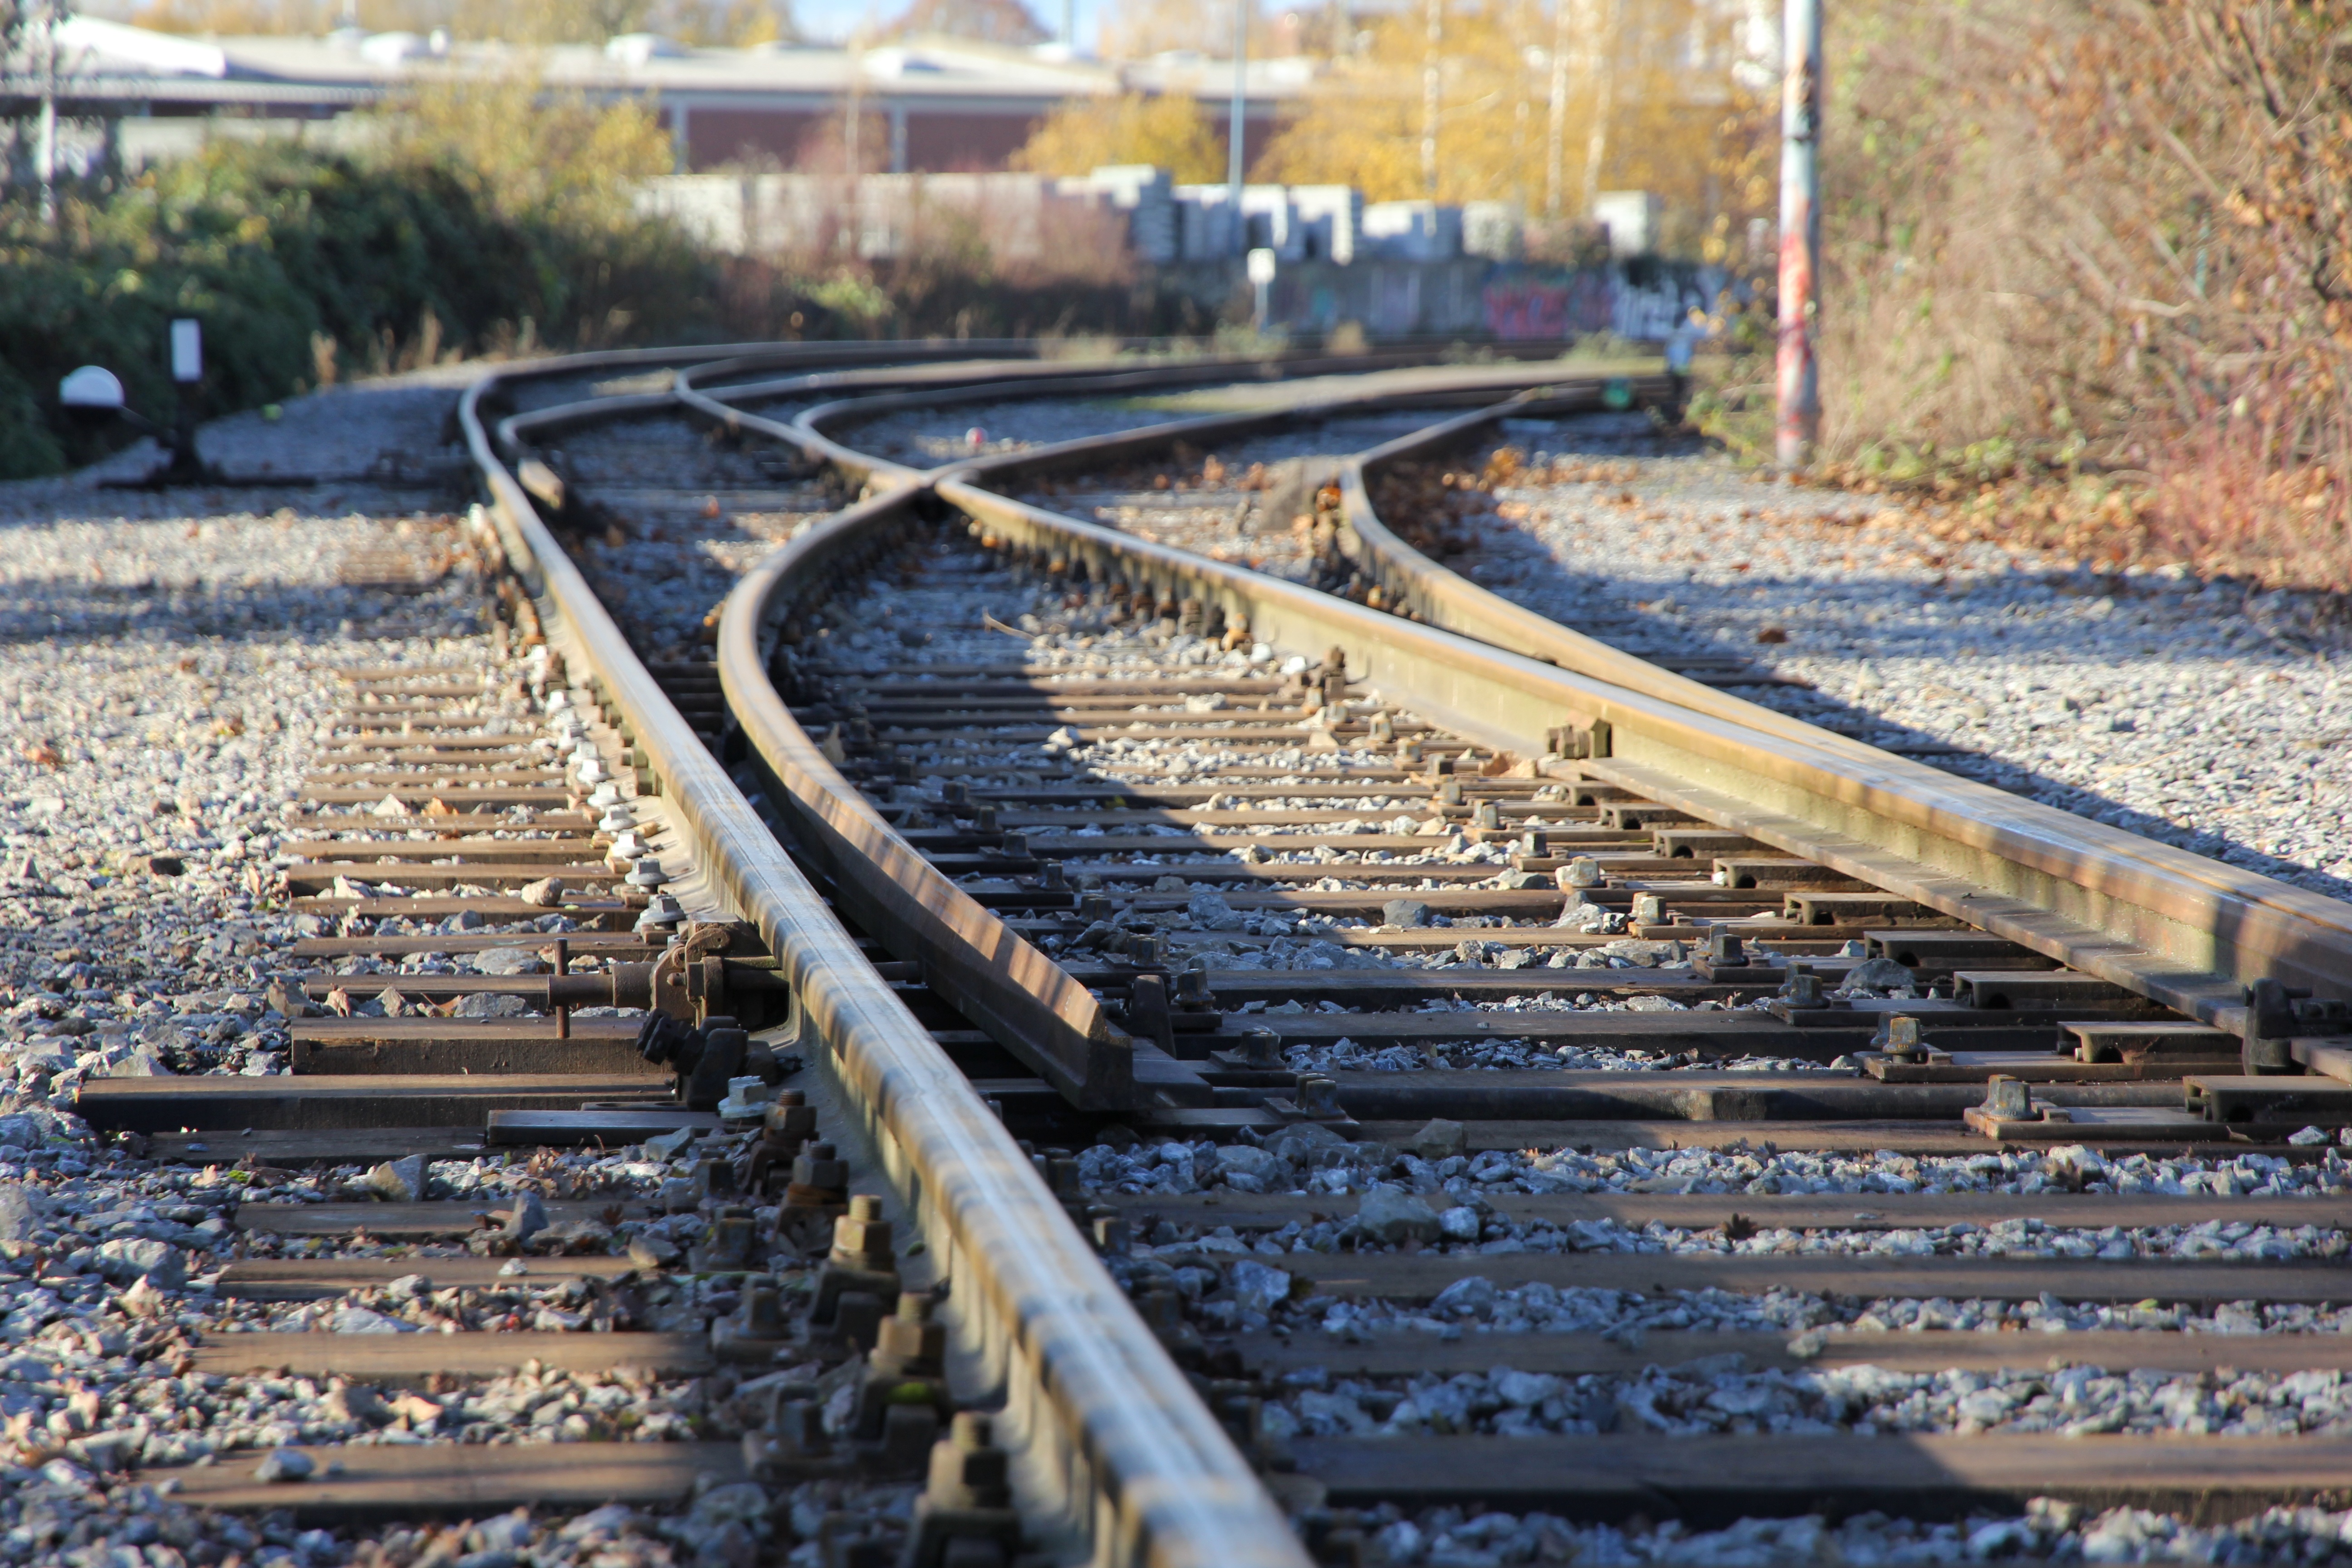
track, train, transport, vehicle, autumn, seemed, rail transport, gleise, autumn sun, shut down, rolling stock, railroad car